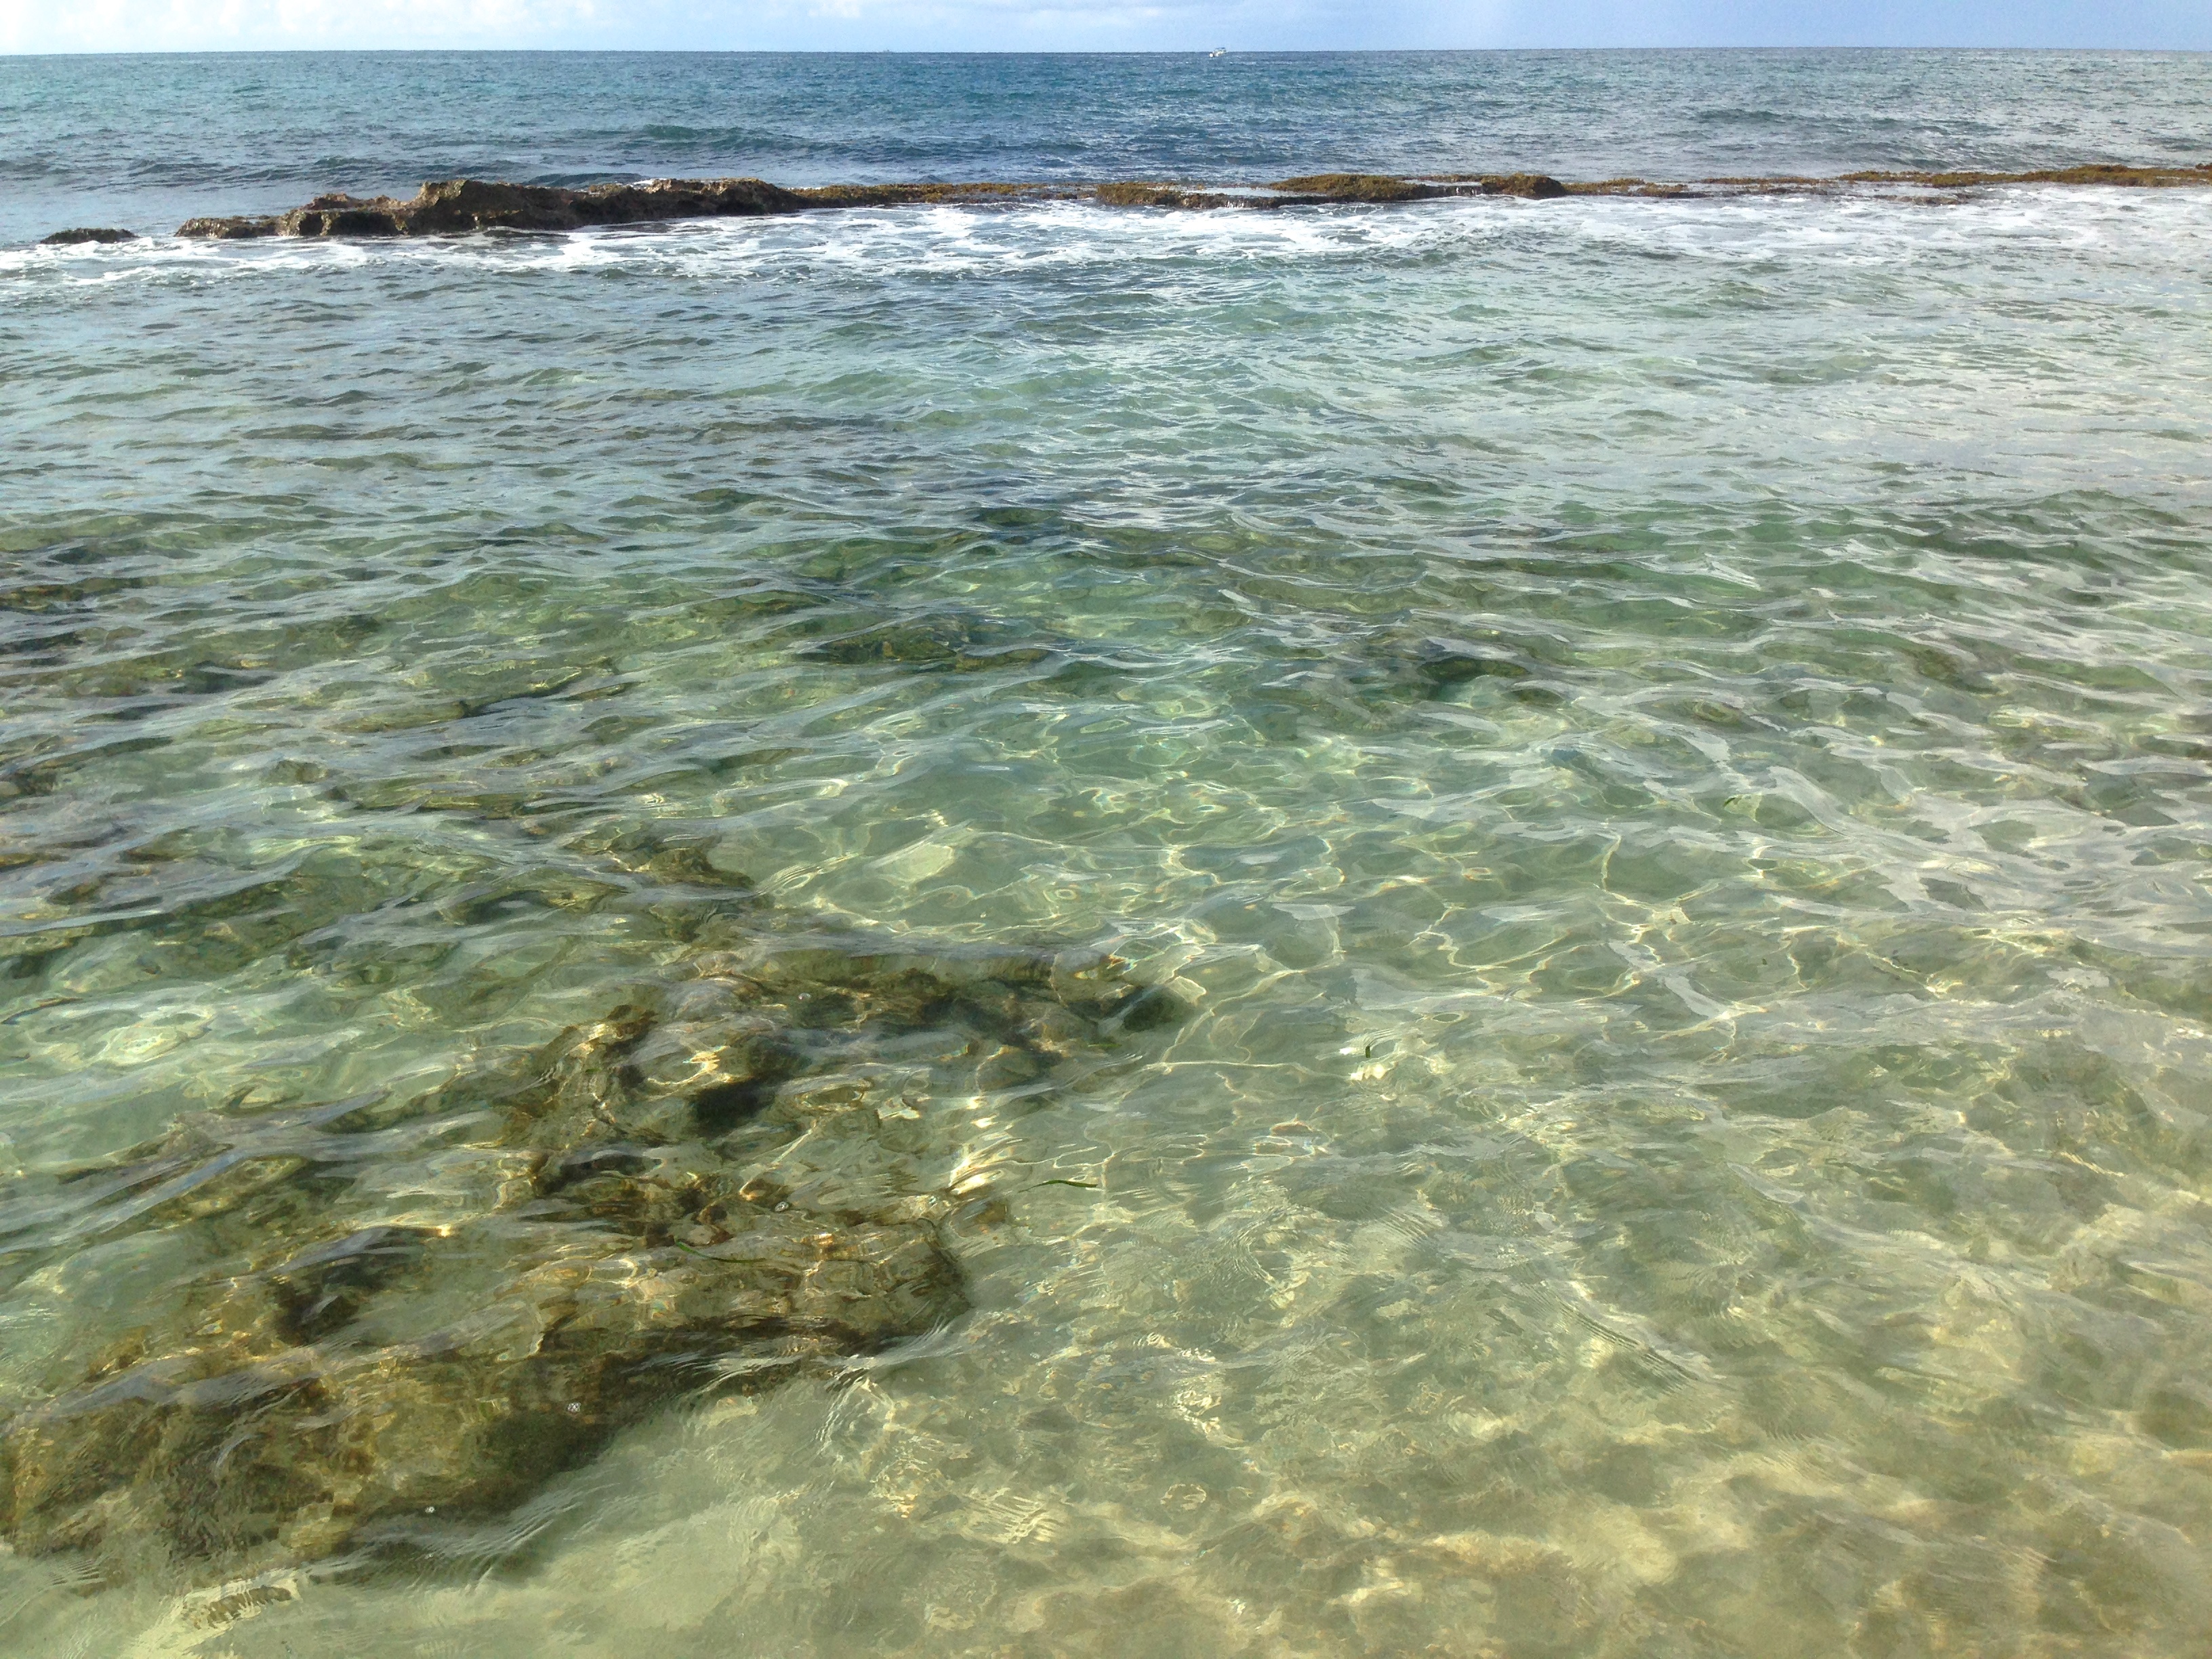
beach, sea, coast, ocean, shore, wave, bay, fish, body of water, habitat, wind wave